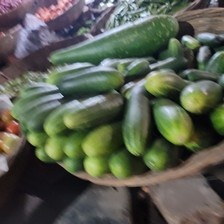
Label: cucumber